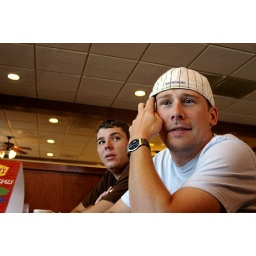
They didn't know that I took this. My camera was sitting on the table in front of me.